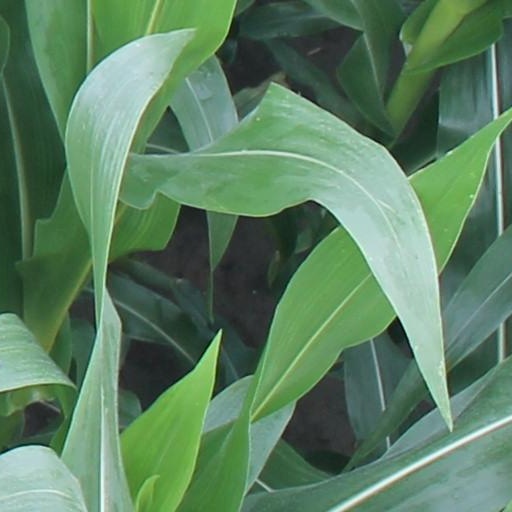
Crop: maize; corn